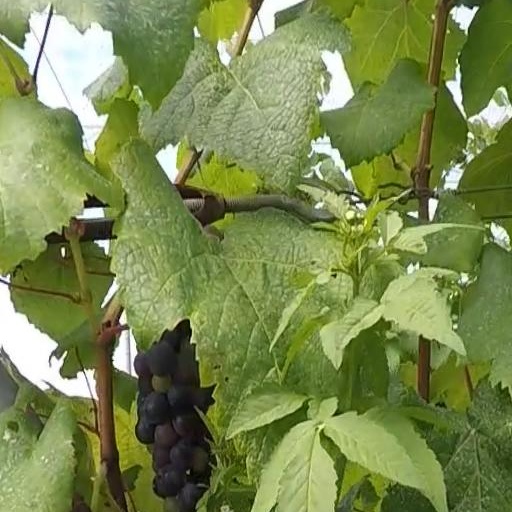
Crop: grape